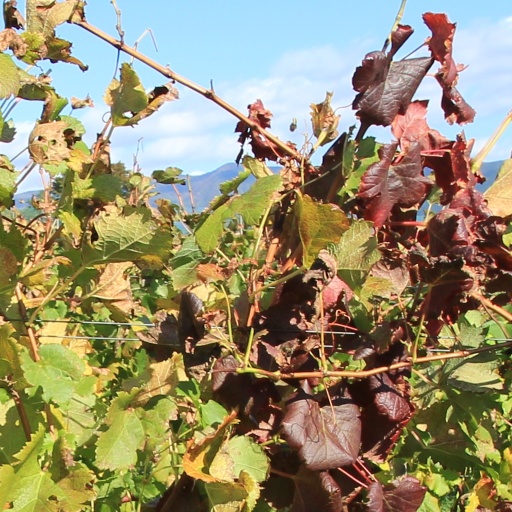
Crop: grape